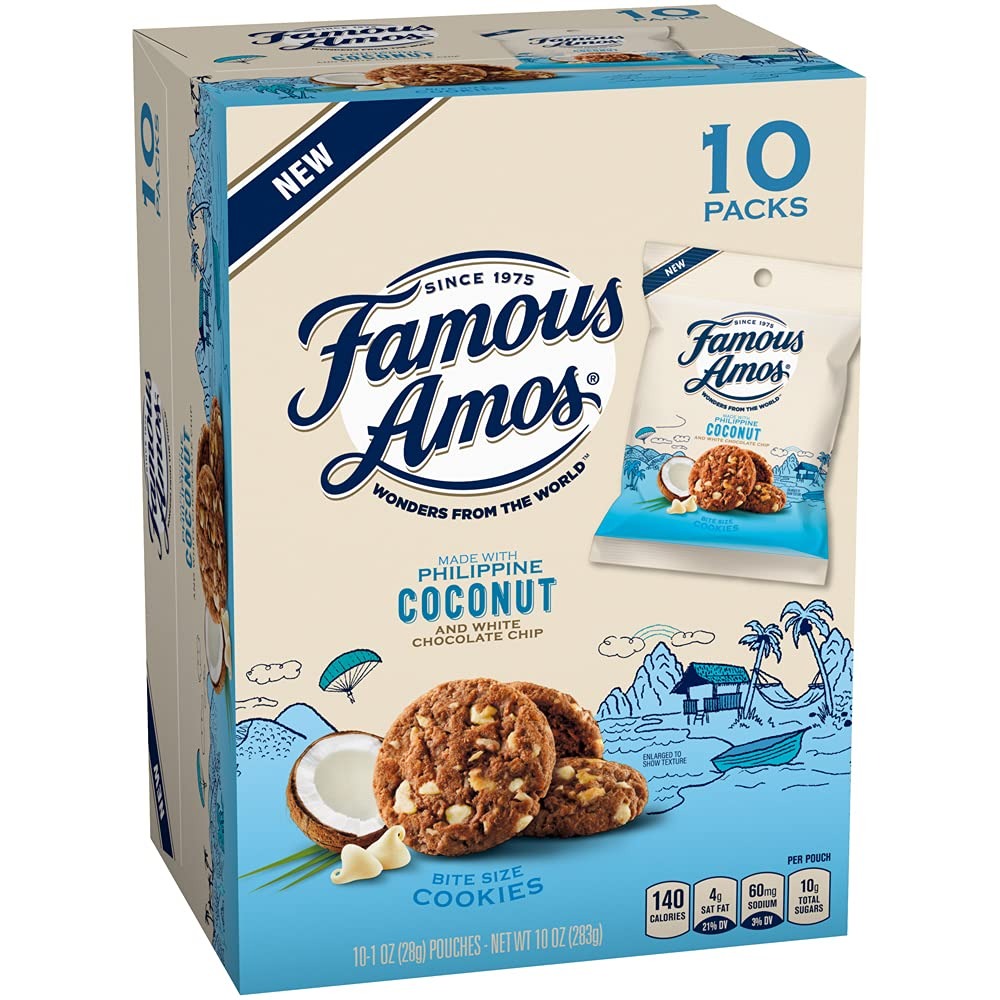
Item Name: Generic 10 Pack Philippine Coconut Famous Amos Cookies, 10 Count (Pack of 1)
Bullet Point: coconut white chocolate chip
Product Description: Exquisite crunchy bite-size cookies with white chocolate chip, cocoa, and coconut flakes sourced exclusively from the Philippines.
Value: 1.0
Unit: Count

Price: 9.99